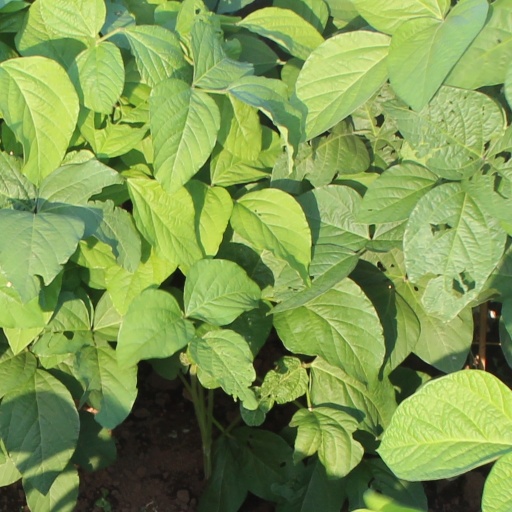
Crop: soybean